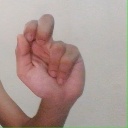
अक्षर: ढ